Antoine-François Peyre

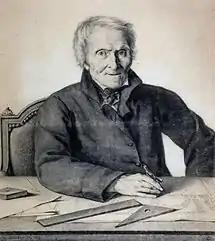
Antoine-François Peyre (posthumous portrait byLéon Boucher, 1826)

Antoine-François Peyre (5 April 1739, in Paris – 7 February 1823, in Paris) was a French architect; the younger brother of Marie-Joseph Peyre, and the uncle of .